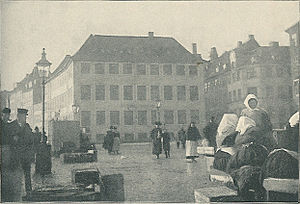
Det Kongelige Assistenshus
Assistenshuset set fra Gammel Strand omkring år 1900.
Det Kongelige Assistenshus var en offentligt administreret pantelånervirksomhed i København fra 1688 til 1974.